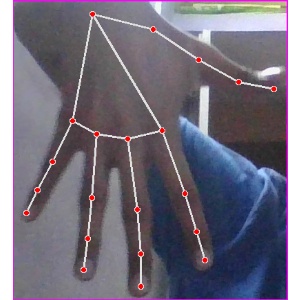
अक्षर: ढ